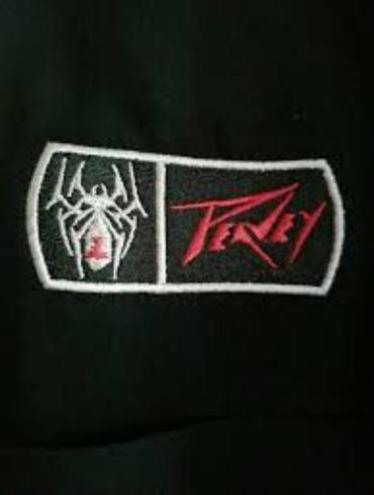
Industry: Electronic